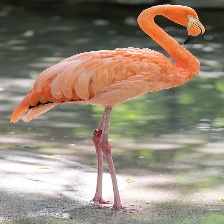
Species: AMERICAN FLAMINGO
Scientific name: PHOENICOPTERUS RUBER